Answer in natural language. Considering the relative positions, is Doorway (marked C) above or below black colour dog bed (marked B)? Choose between the following options: above or below
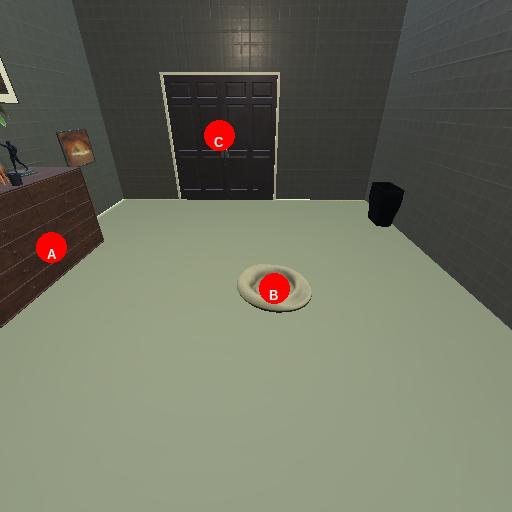
<answer>above</answer>